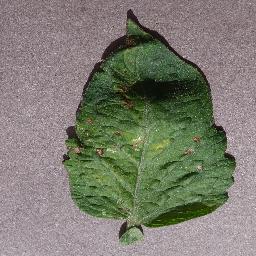
Label: Tomato___Target_Spot